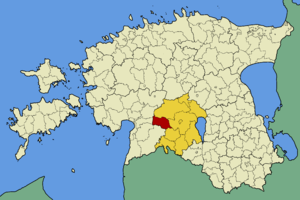
La commune de Kõpu est une municipalité rurale d'Estonie située dans la partie occidentale de la région de Viljandi. Elle s'étend sur une superficie de 258,78 km². Elle a 681 habitants. Elle se trouve à 70 km de Pärnu et à 185 km de la capitale Tallinn.